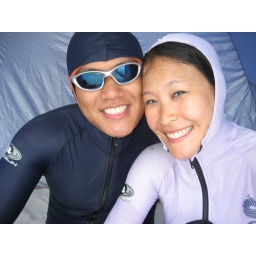
we're in our stinger suits since it's box jelly fish season in australia